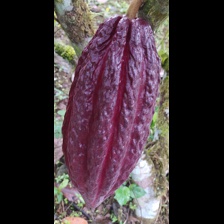
Label: sana